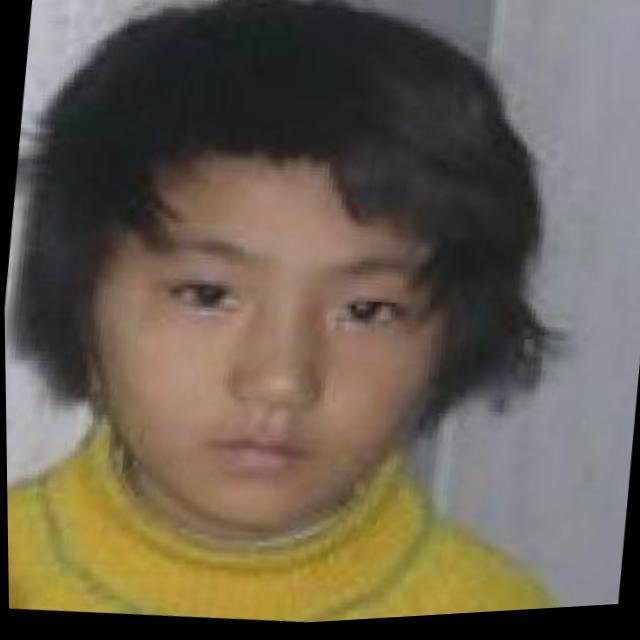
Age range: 0-12